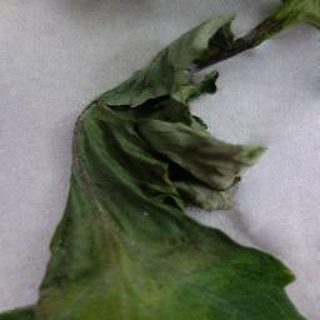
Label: tomato_late_blight